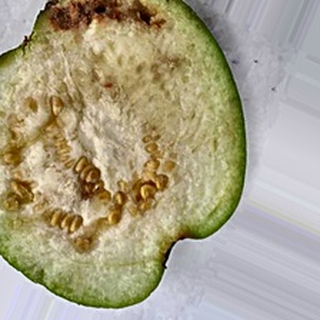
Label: guava_fruit_fly